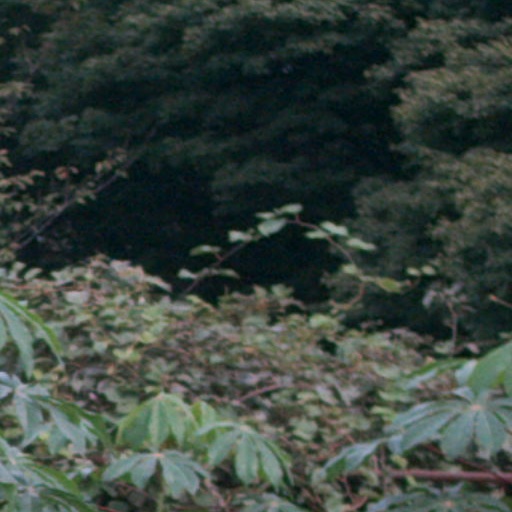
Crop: cassava